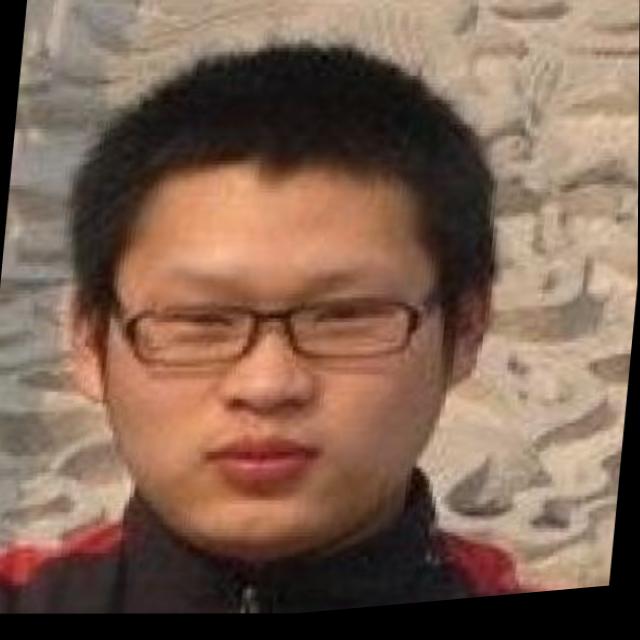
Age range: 21-44